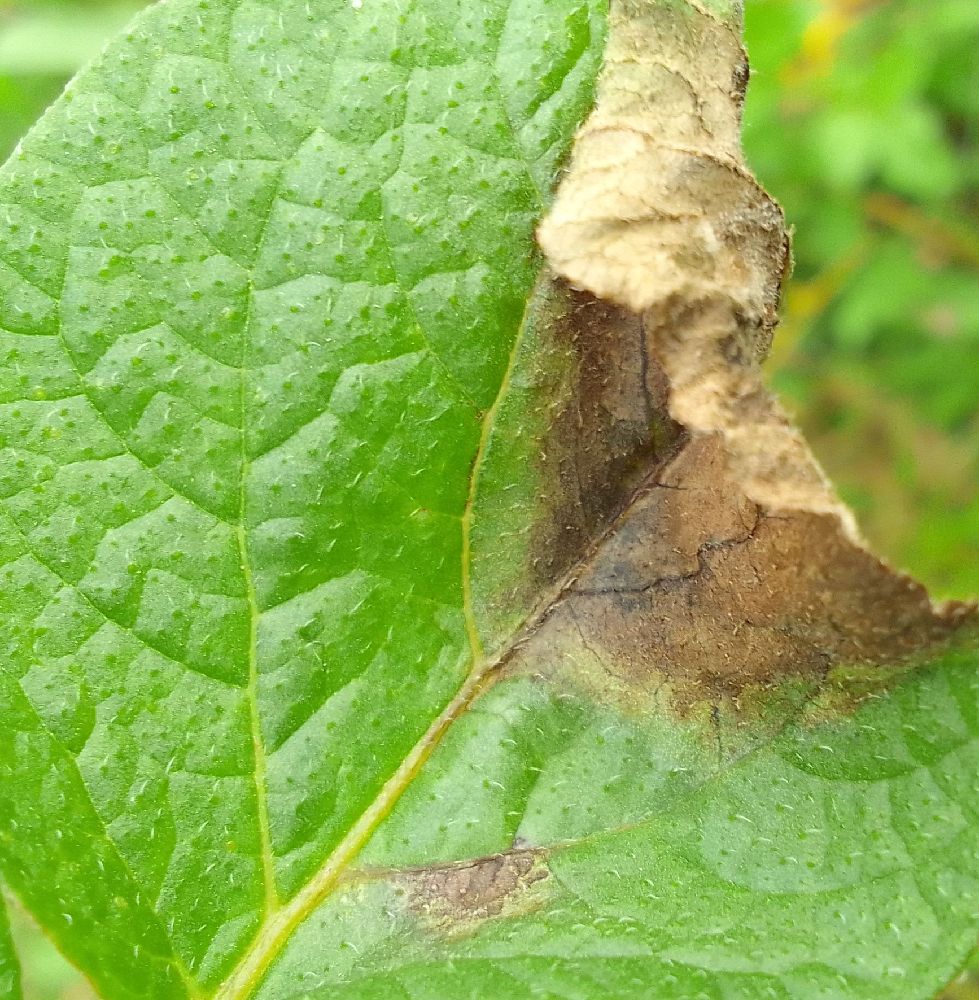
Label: Late blight